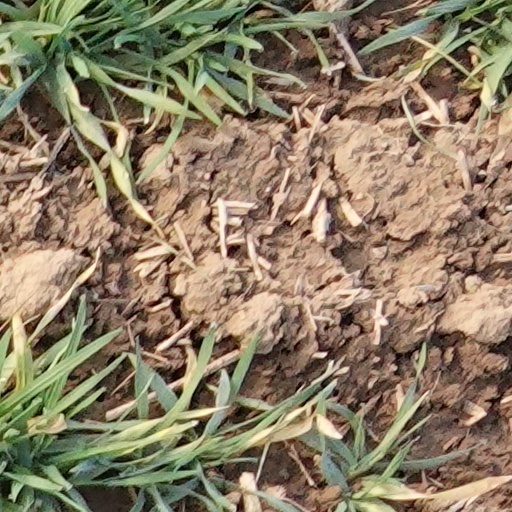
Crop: wheat